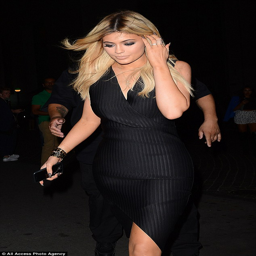
a beauty : with her blonde tresses left loose around her shoulder , the teenager highlighted her facial features with tinted cheeks and well - defined eyes